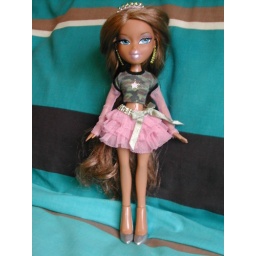
bratz P4F Destiny in princess jade 1st outfit with silver shoes